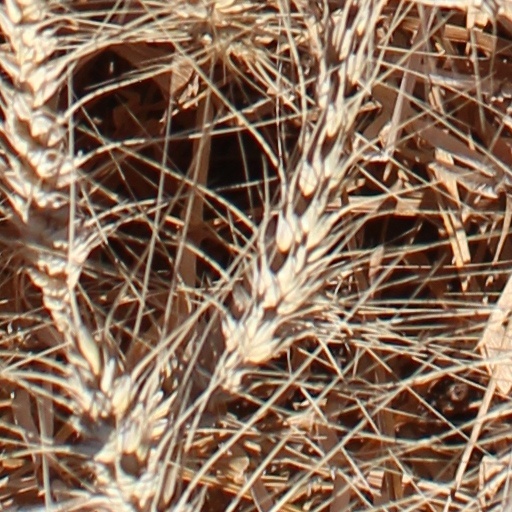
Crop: wheat